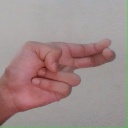
अक्षर: ह